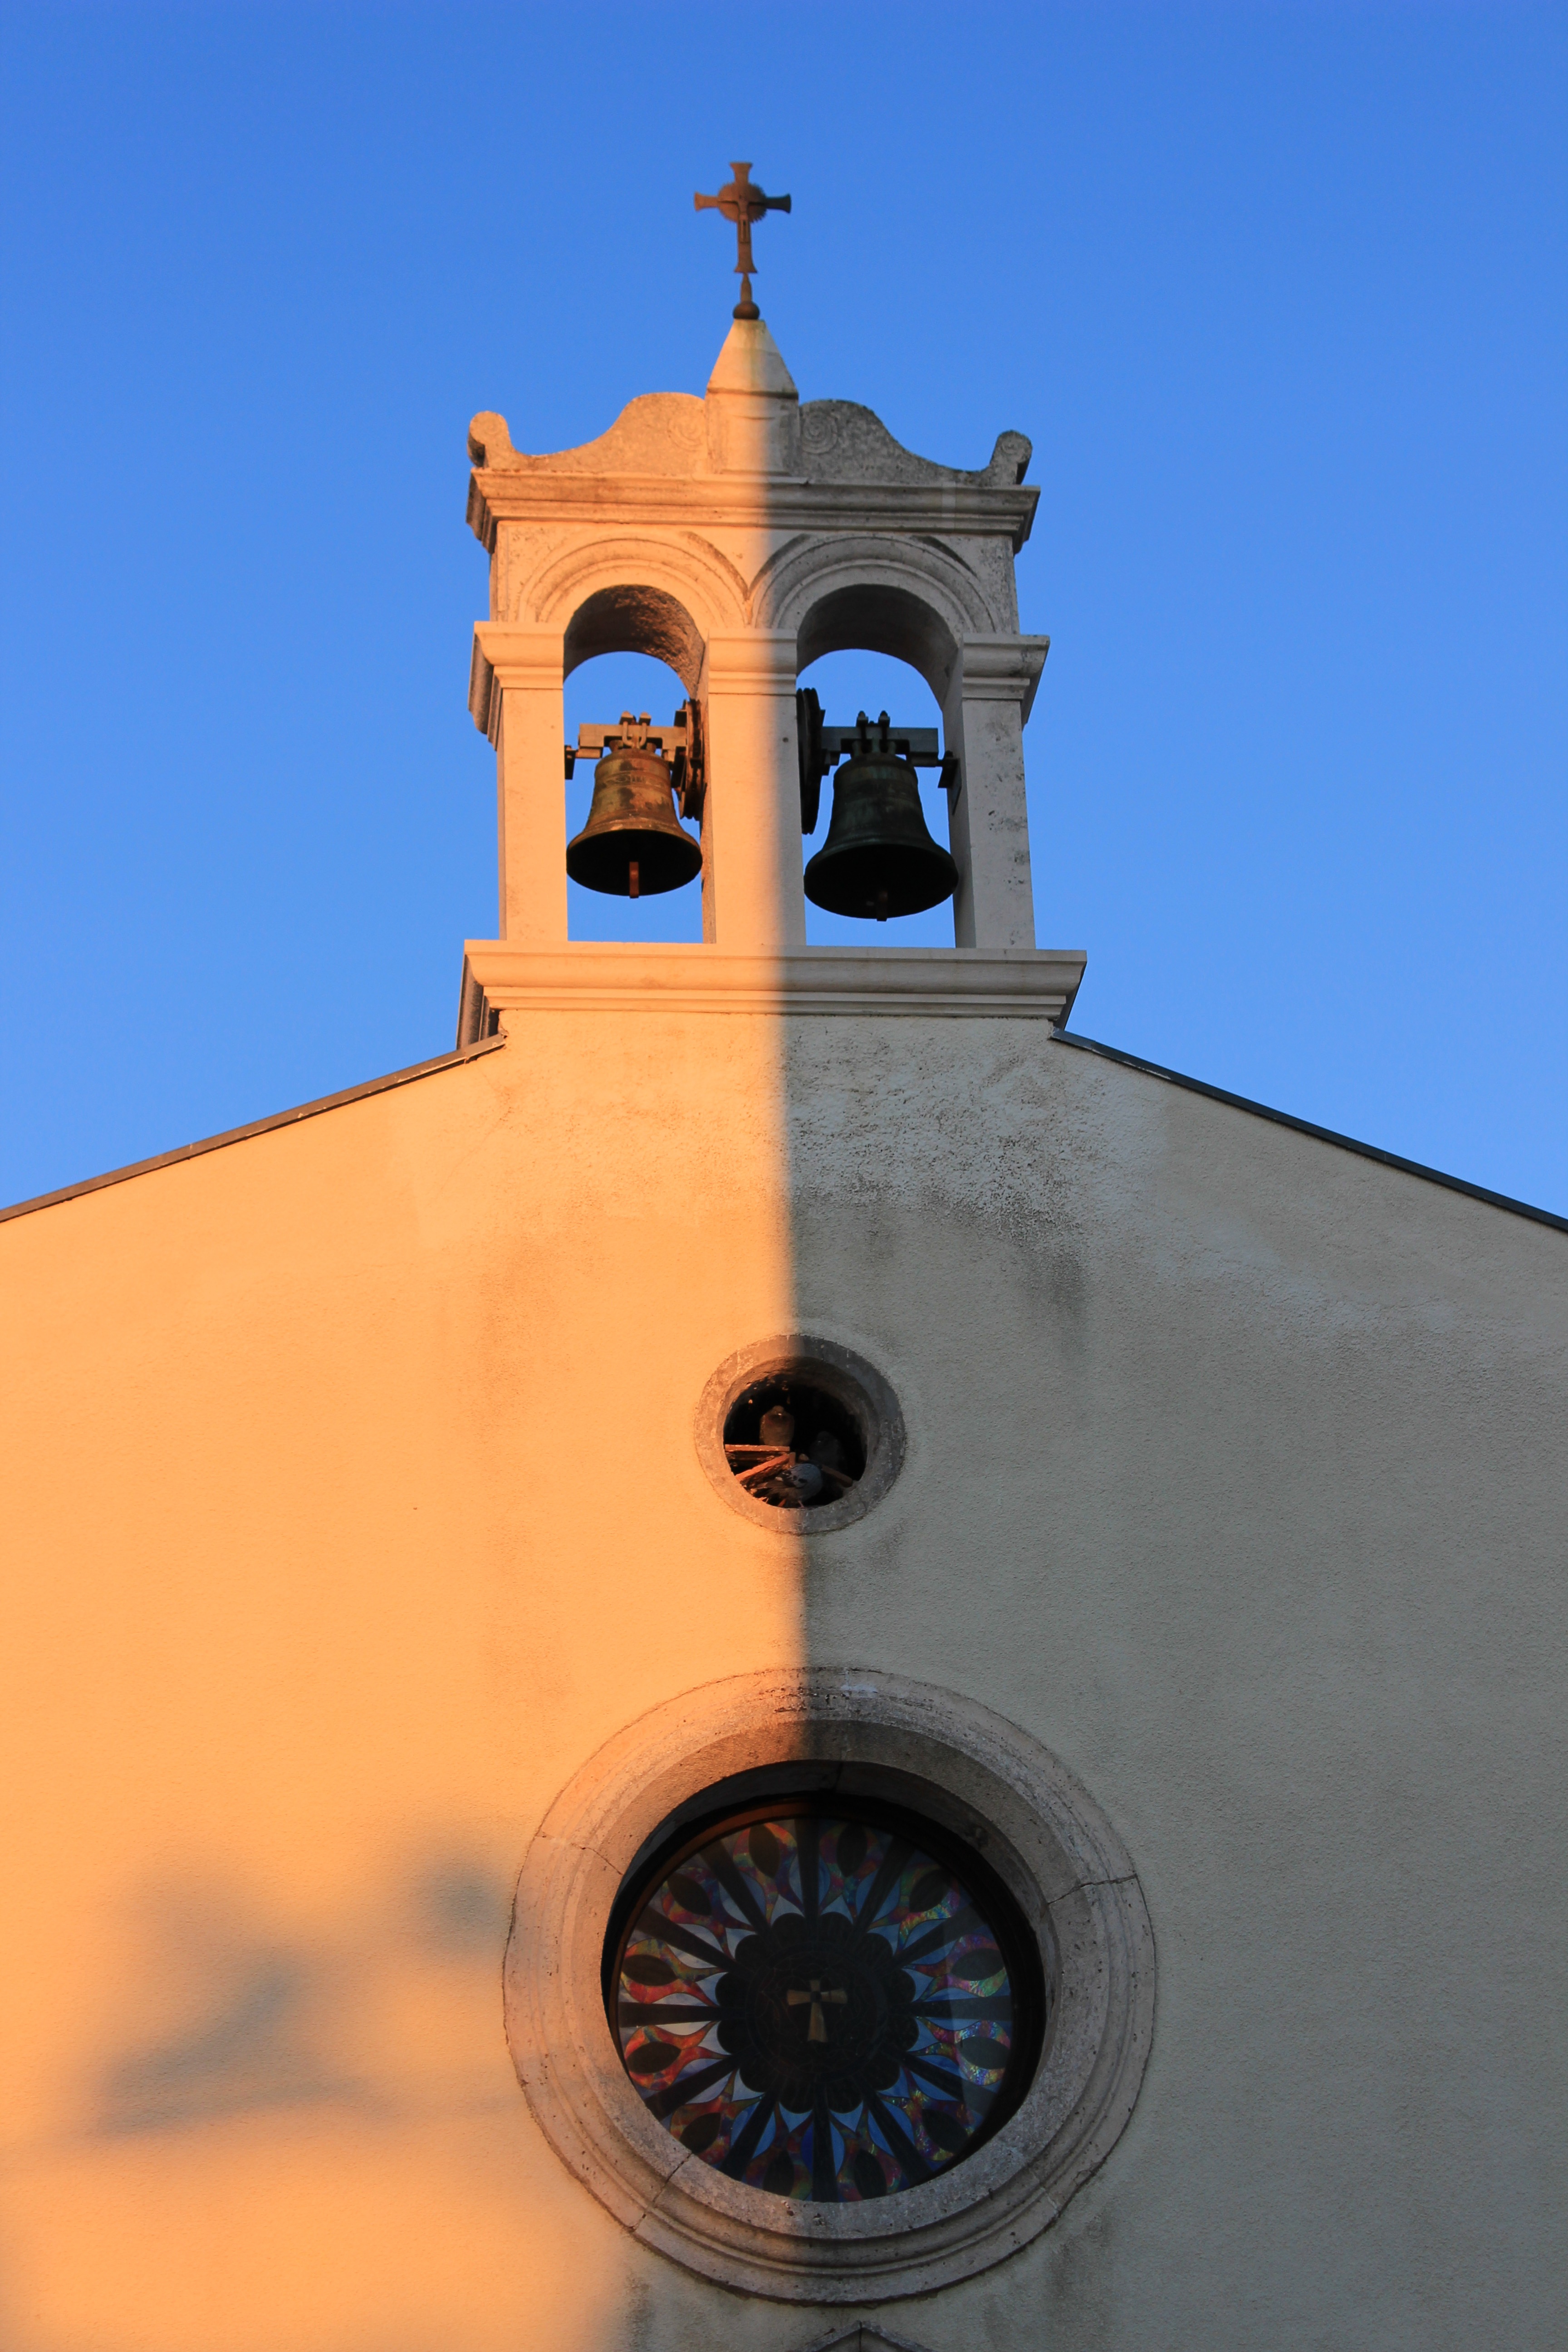
bell, tower, blue, clock tower, bell tower, light and shadow, church buildings